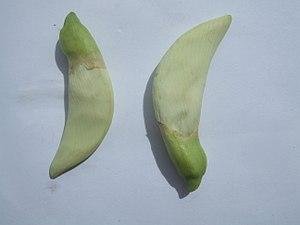
Sesbania grandiflora est un petit arbre du genre Sesbania, aux multiples usages et probablement originaire d'Asie du Sud et d'Asie du Sud-est, mais maintenant introduit dans diverses régions tropicales du monde.